Robert Wallis (engraver)

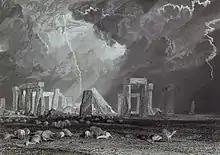
Stonehenge, 1829, after Turner

Robert William Wallis (7 November 1794 – 23 November 1878) was an English engraver.